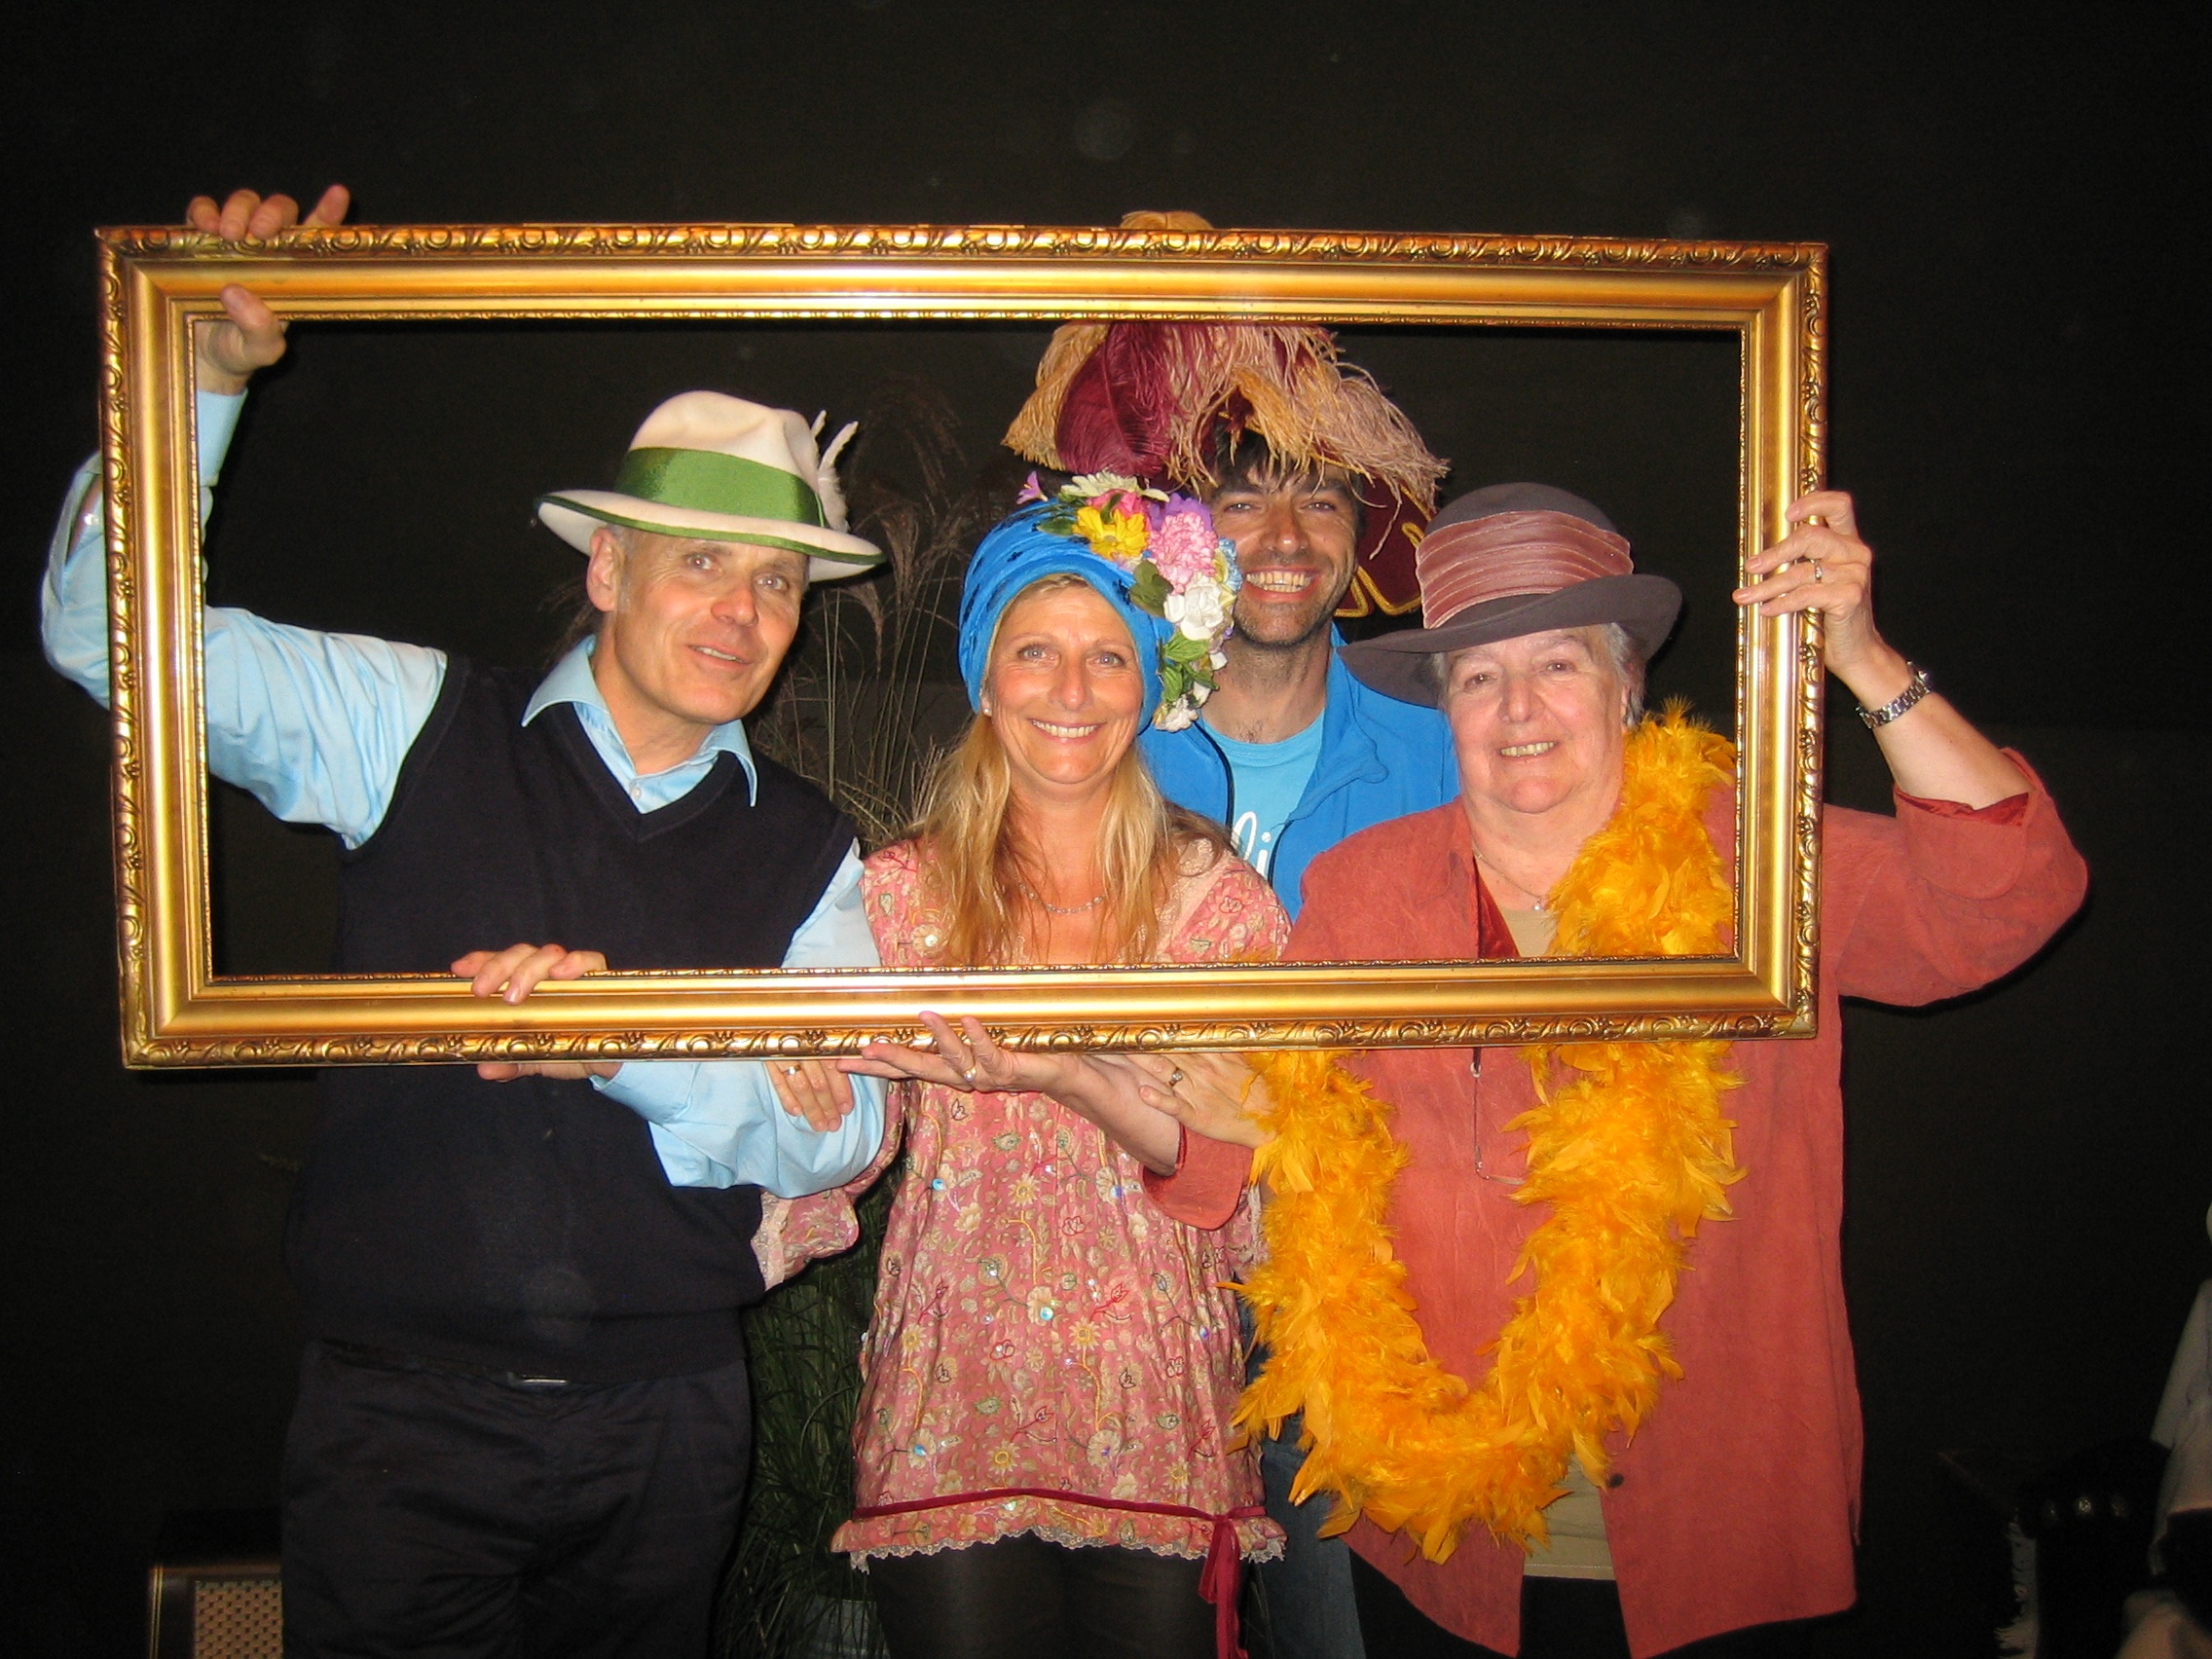
celebration, theatre, festival, picture frame, birthday, birthday party, musical theatre, themed party